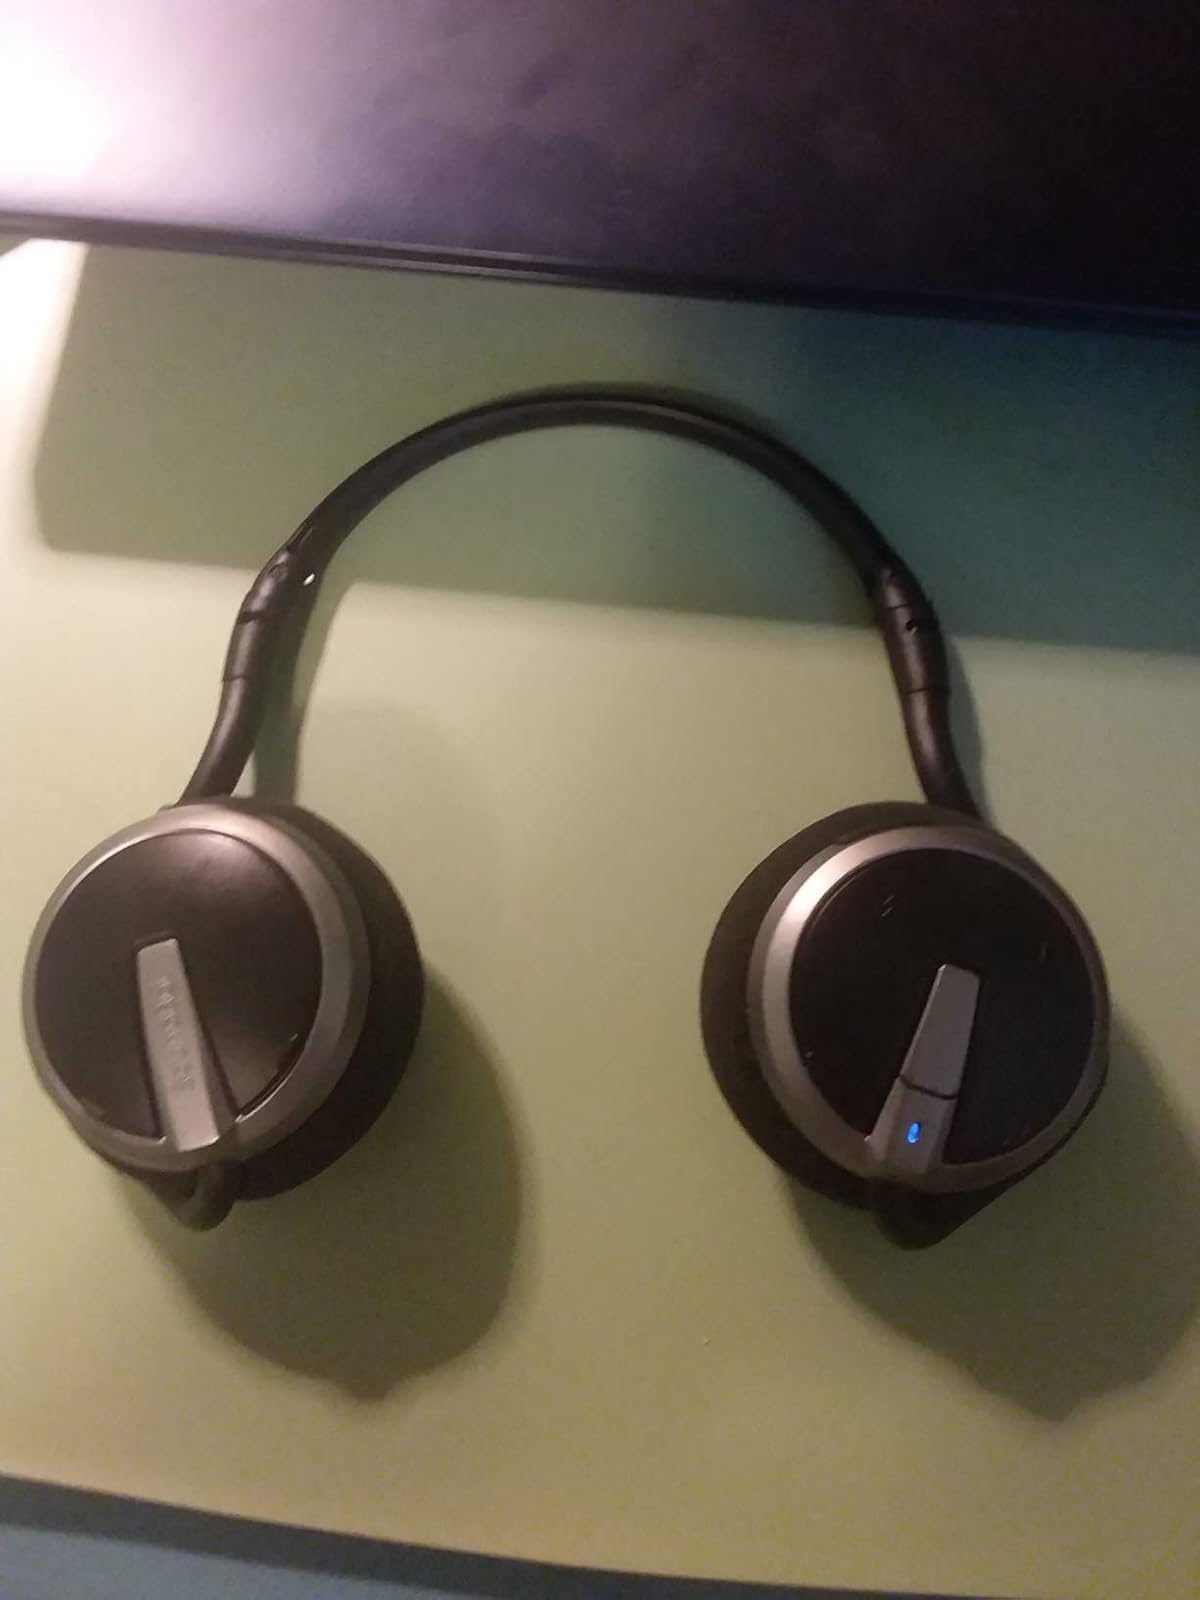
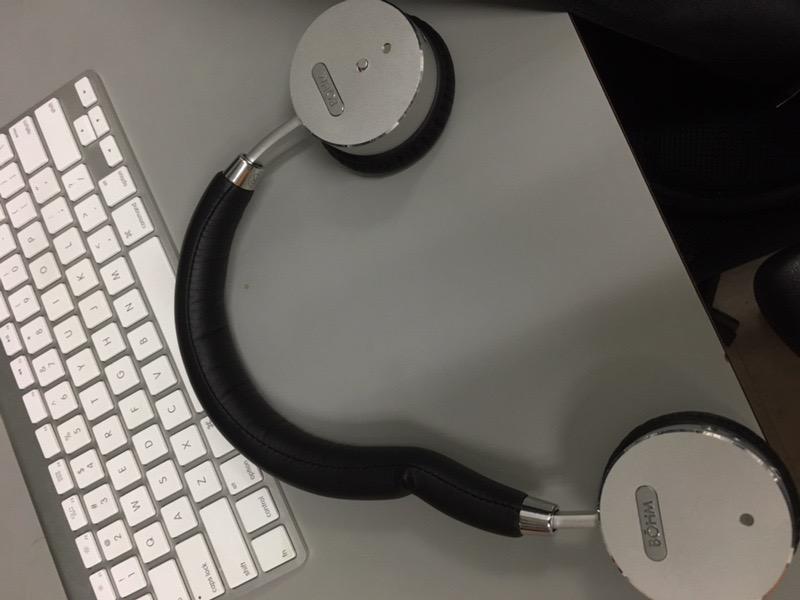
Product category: headphones
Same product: no